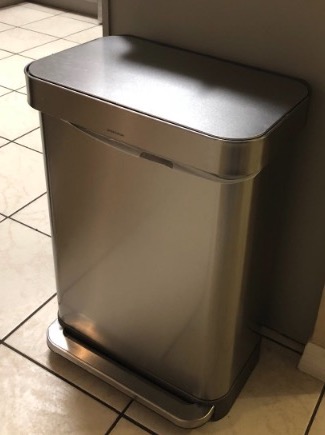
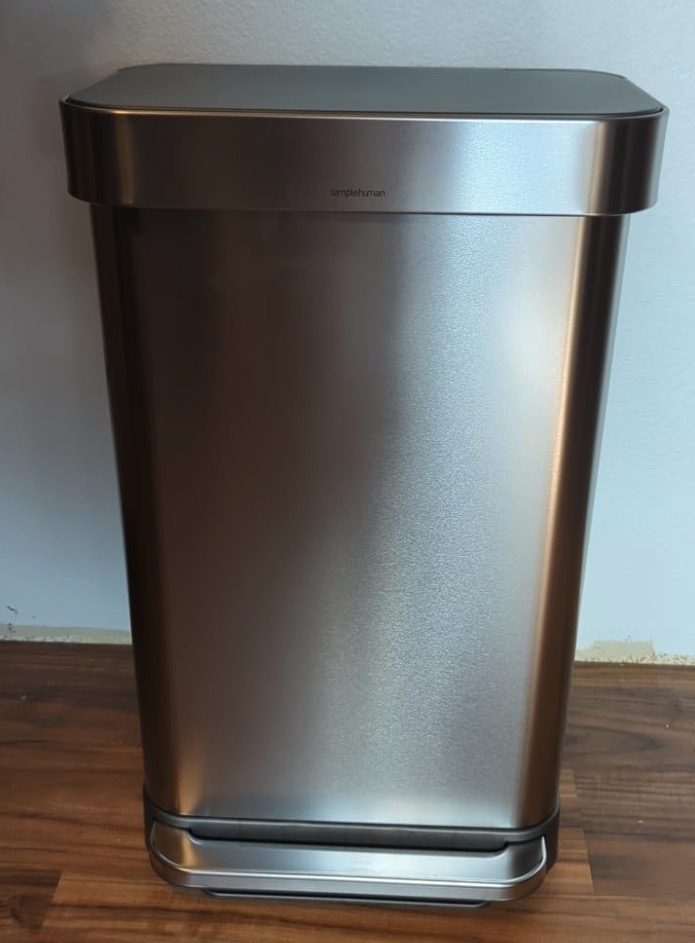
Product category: misc
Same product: yes